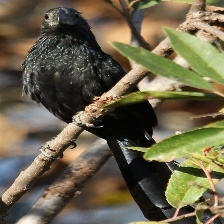
Species: GROVED BILLED ANI
Scientific name: CROTOPHAGA SULCIROSTRIS